Steve Nelson (American football)

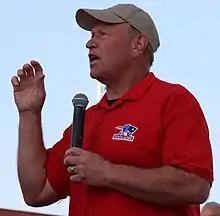
Nelson in 2015

Steven Lee Nelson (born April 26, 1951) is an American former professional football player and high school coach. He played as a linebacker for the New England Patriots of the National Football League (NFL) from 1974 to 1987. He served as the head coach at Curry College in Milton, Massachusetts from 1998 to 2005, compiling a record of 64–22.